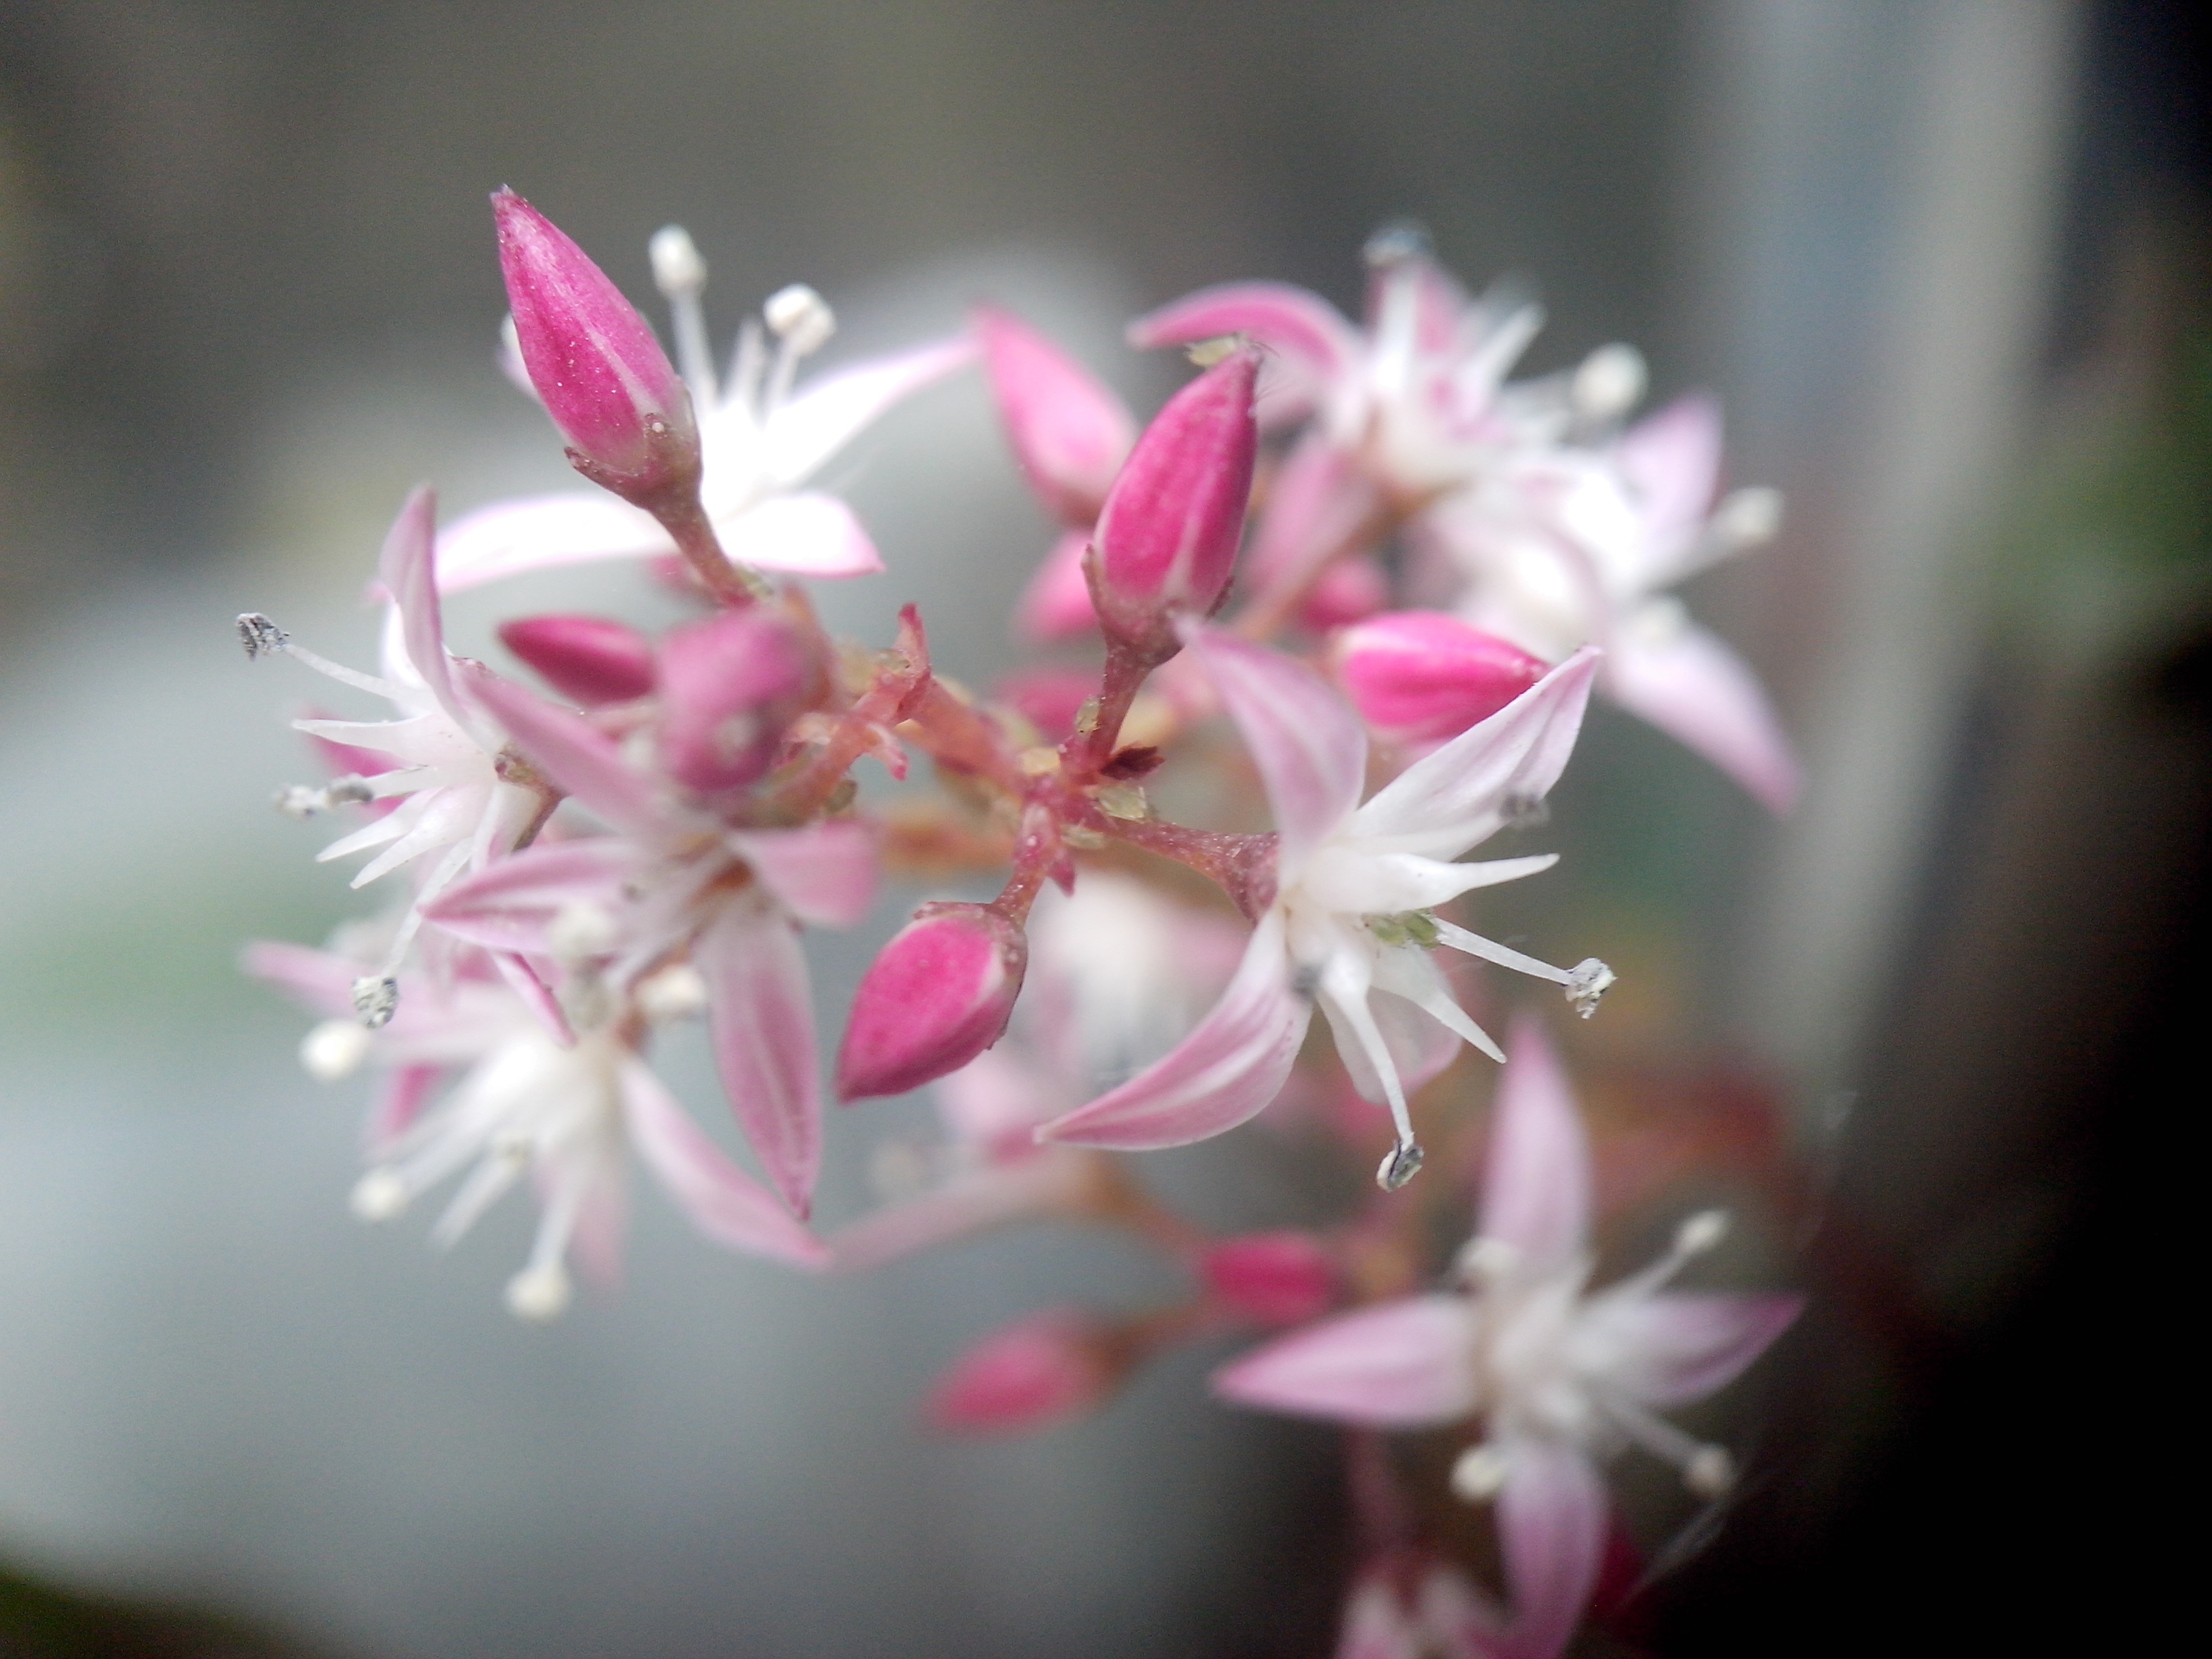
branch, blossom, plant, flower, petal, produce, botany, pink, flora, wildflower, close up, shrub, macro photography, flowering plant, land plant